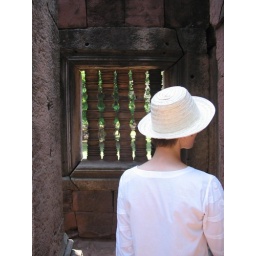
Anna in Thai farmer's hat with Khmer window